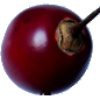
Label: tamarillo